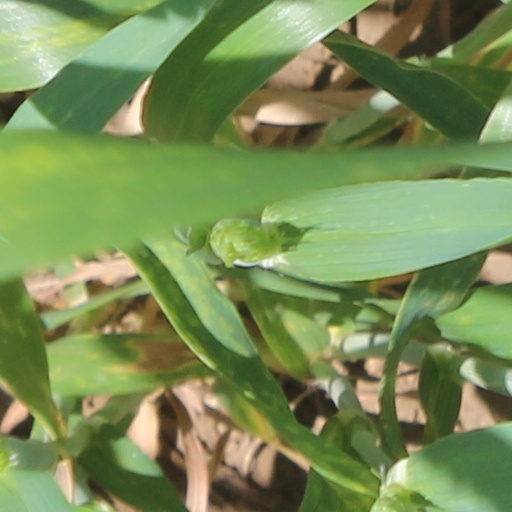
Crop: wheat